The Parson and the Outlaw

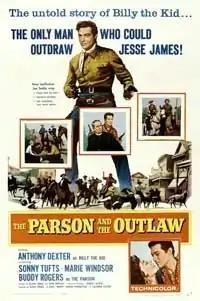
Theatrical release poster

The Parson and the Outlaw is a 1957 American Western film directed by Oliver Drake for Charles "Buddy" Rogers Productions and distributed by Columbia Pictures. Written by Drake and John Mantley, the film stars Anthony Dexter as Billy the Kid, along with Charles "Buddy" Rogers, Sonny Tufts, Marie Windsor and Jean Parker. This was the final screen appearance by Rogers before his retirement from films.